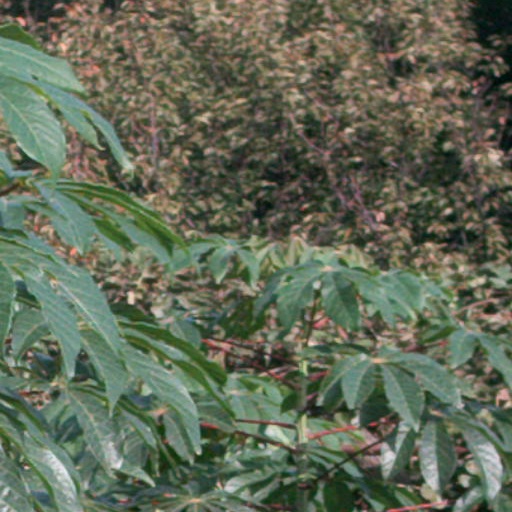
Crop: cassava